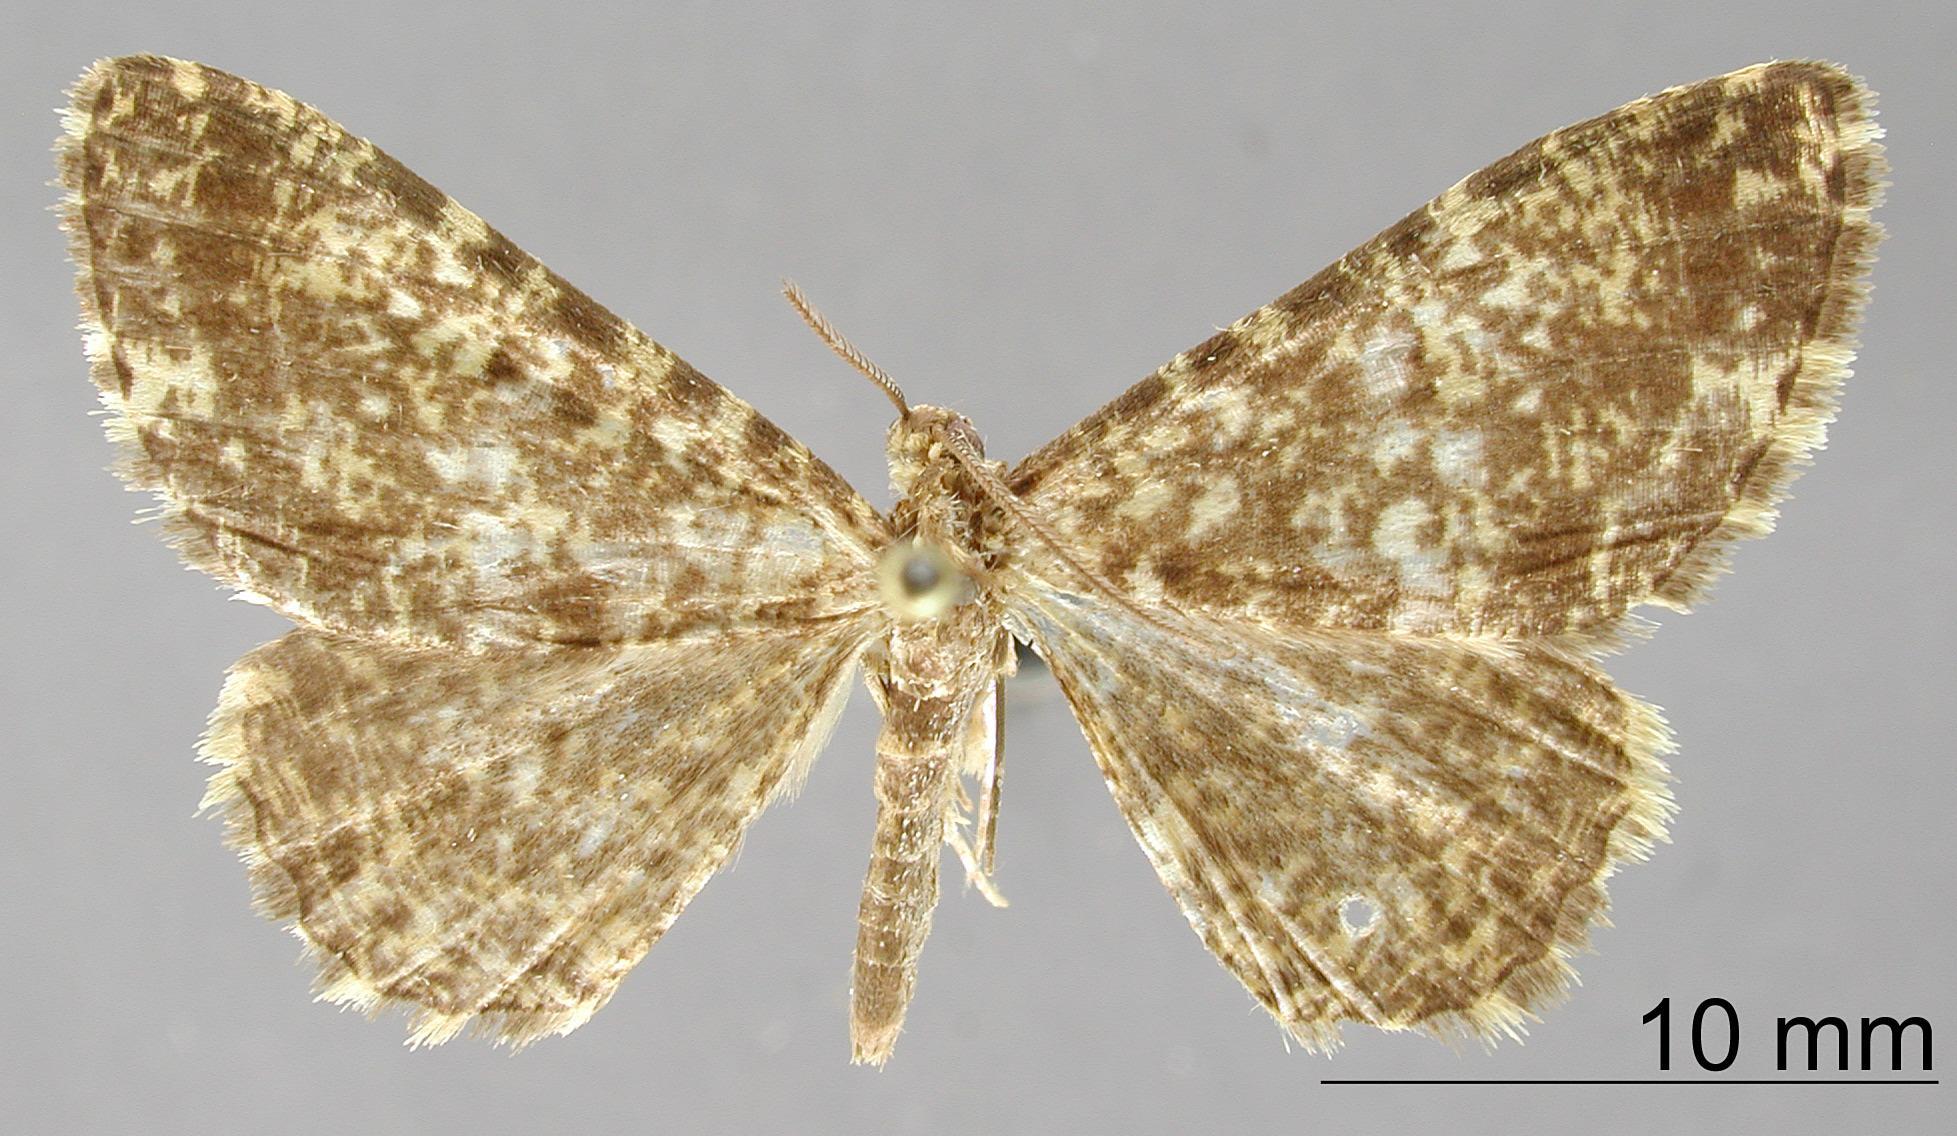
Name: Neofidonia nigerrima
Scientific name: Neofidonia nigerrima Dognin, 1911
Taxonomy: Animalia, Arthropoda, Insecta, Lepidoptera, Geometridae, Ennominae
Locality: Rio Toche, Quindiu, Colombia, Colombia